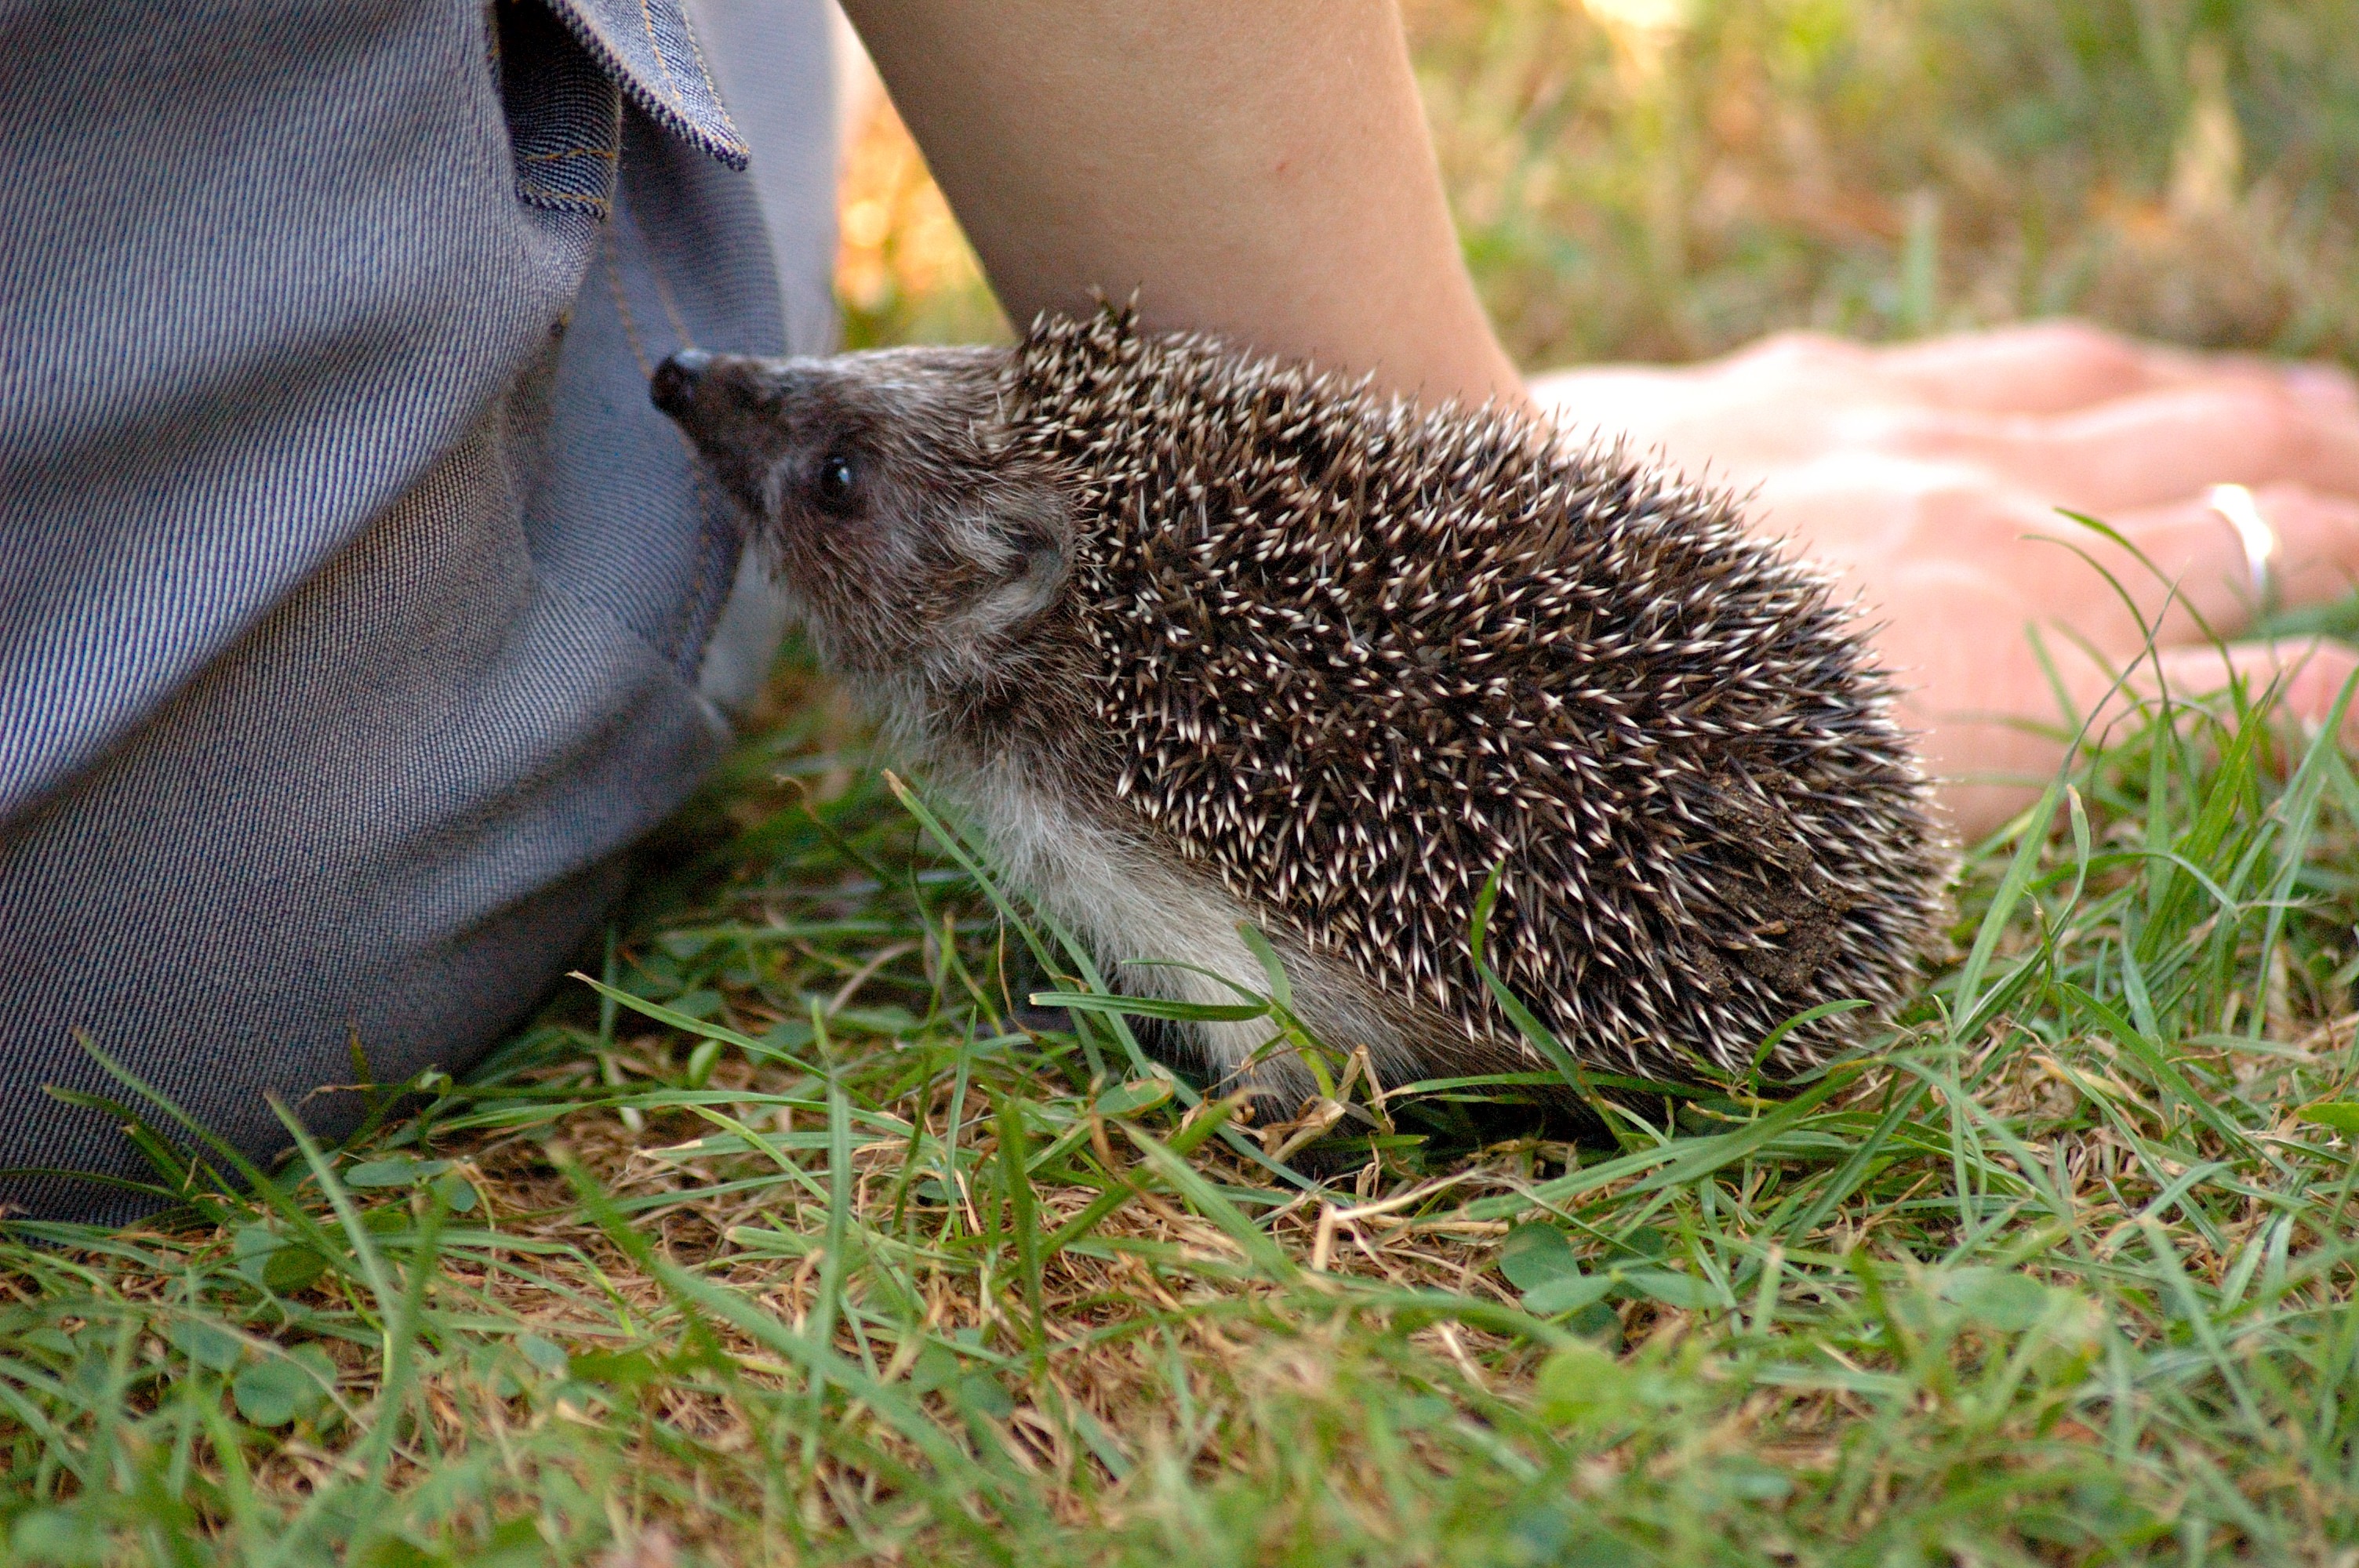
forest, grass, animal, wildlife, mammal, fauna, hedgehog, vertebrate, echidna, erinaceidae, domesticated hedgehog